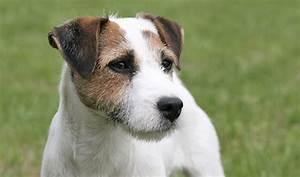
dog